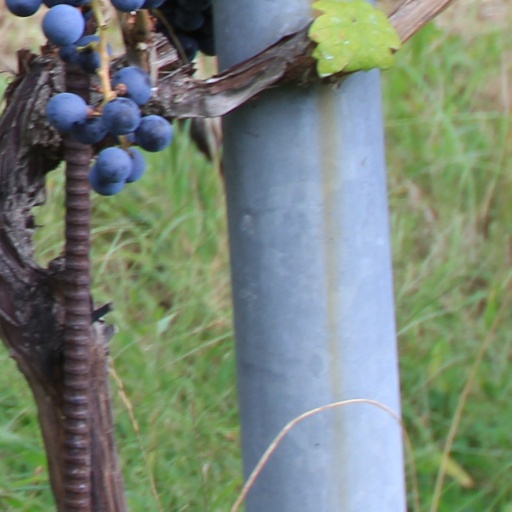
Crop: grape